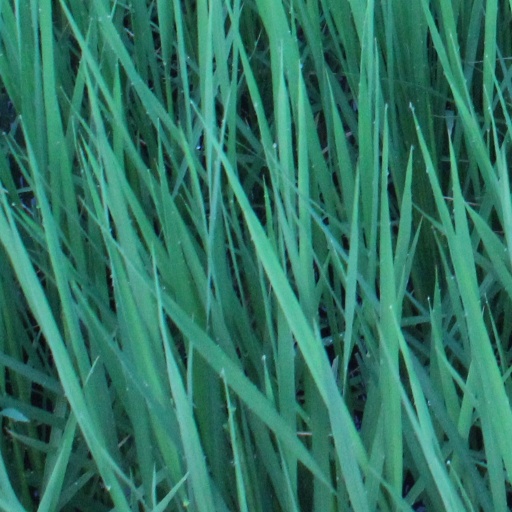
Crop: rice